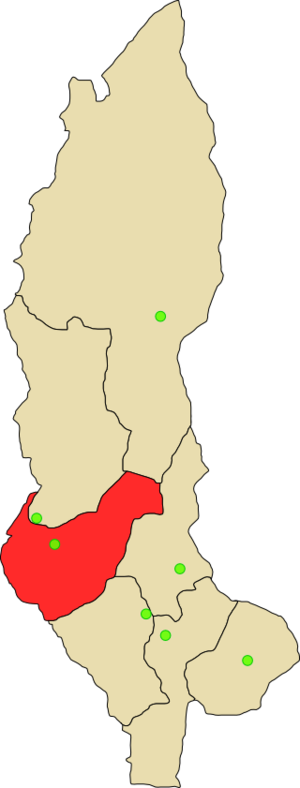
La province d'Utcubamba est l'une des sept provinces de la région d'Amazonas, au Pérou. Son chef-lieu est la ville de Bagua Grande.